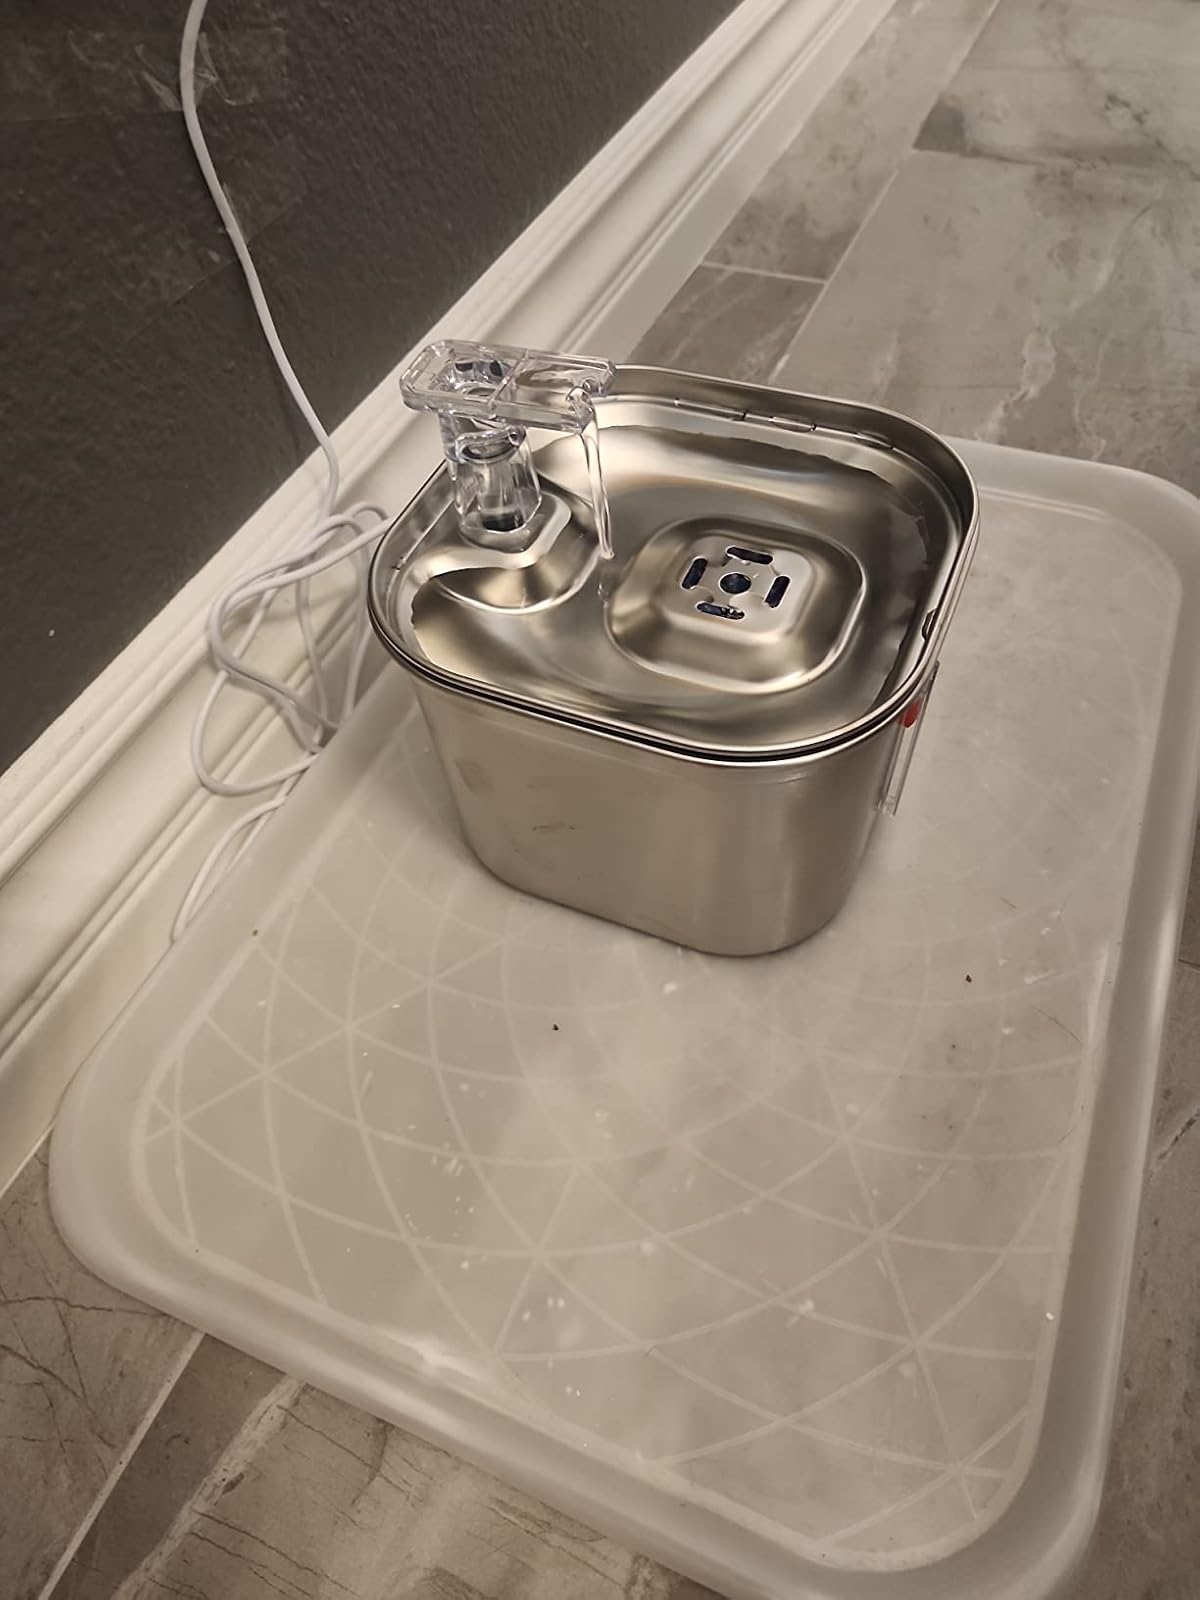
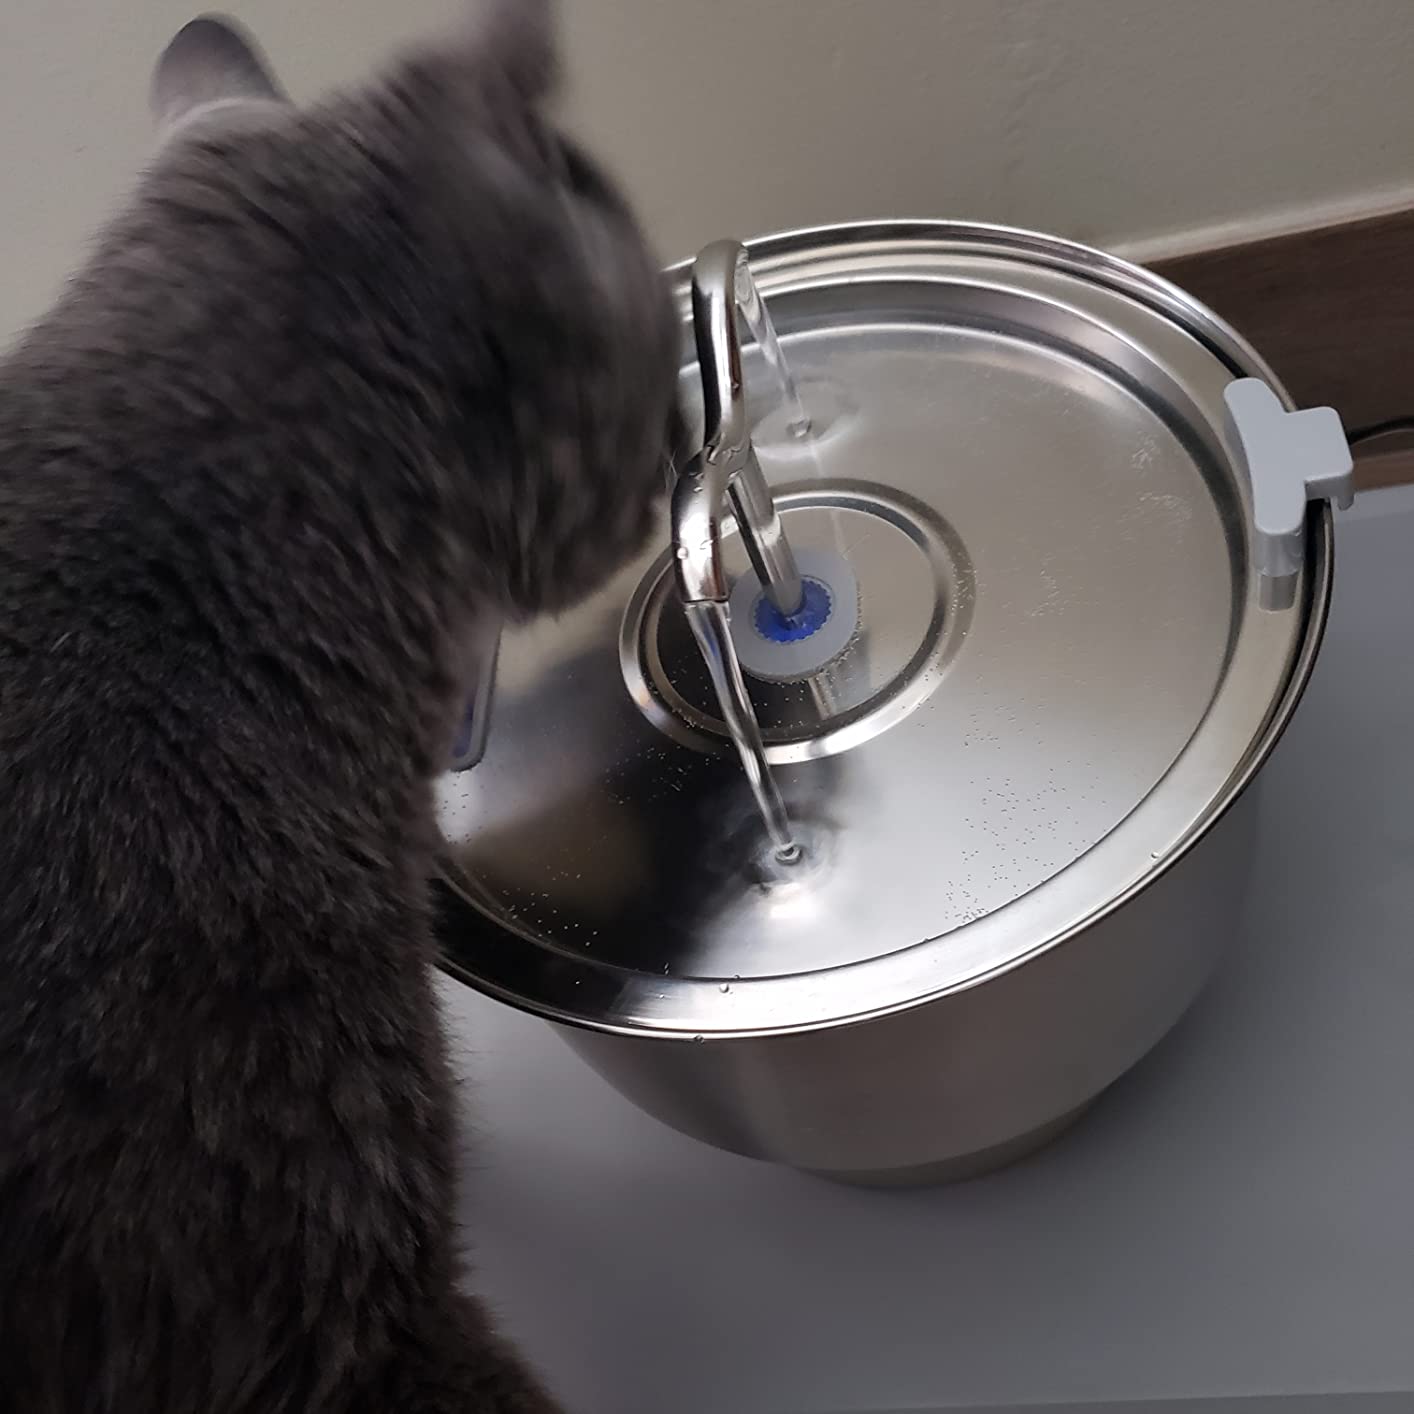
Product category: items_bowl
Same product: no